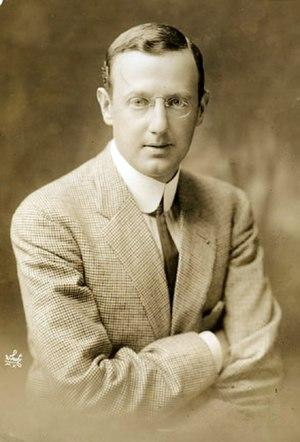
Adolph Zukor est un producteur de cinéma d'origine hongroise, né le 7 janvier 1873 et mort le 10 juin 1976 à l'âge de 103 ans.
Paramount Pictures Corporation est l'une des plus grandes sociétés de production cinématographique. Elle est issue de la fusion en 1916 de la Famous Players, créée en 1912 par Adolph Zukor, avec la Jesse L. Lasky Feature Play Company et qui absorbent la Paramount Pictures Corporation une petite société fondée en 1914. C'est le plus ancien studio de cinéma américain encore en activité avec Universal Pictures. Filiale du conglomérat ViacomCBS, son siège social se situe sur Melrose Avenue à Hollywood, en Californie au sein des Paramount Studios.
Le Mari de l'Indienne est un western américain muet réalisé par Oscar Apfel et Cecil B. DeMille, d'après la pièce homonyme d'Edwin Milton Royle et ayant pour vedette Dustin Farnum.
Jesse L. Lasky est un producteur de cinéma américain né le 13 septembre 1880 à San Francisco, sous le nom Jesse Louis Lasky et mort le 13 janvier 1958 à Beverly Hills.